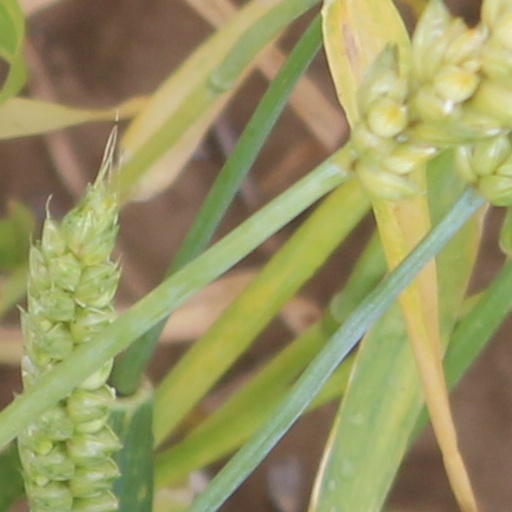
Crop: wheat